Eric Hinske

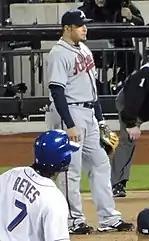
Hinske with the Atlanta Braves

On January 5, 2010, it was reported that Hinske signed a one-year deal worth $1.5 million with the Atlanta Braves. In his first Braves at-bat he hit a triple. He hit his first home run as a Brave on May 16. With the Braves fighting for the NL Wild Card spot over the last week of the season, Hinske delivered a clutch go-ahead, two-run home run against the Marlins on September 29. Over the season, he appeared in 131 games, hitting .256 with 11 home runs and 51 RBI. He hit three home runs and drove in 12 runs as a pinch-hitter.